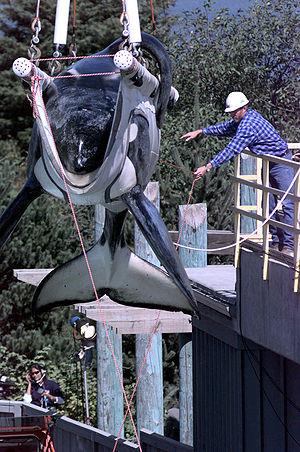
Keiko est une orque mâle, né vers 1976 et mort le 12 décembre 2003, connu pour avoir joué le rôle de l'orque Willy dans les films Sauvez Willy. Il est aussi connu pour avoir été le premier individu de son espèce à être retourné à la vie sauvage après plusieurs années de vie en captivité dans des delphinariums.